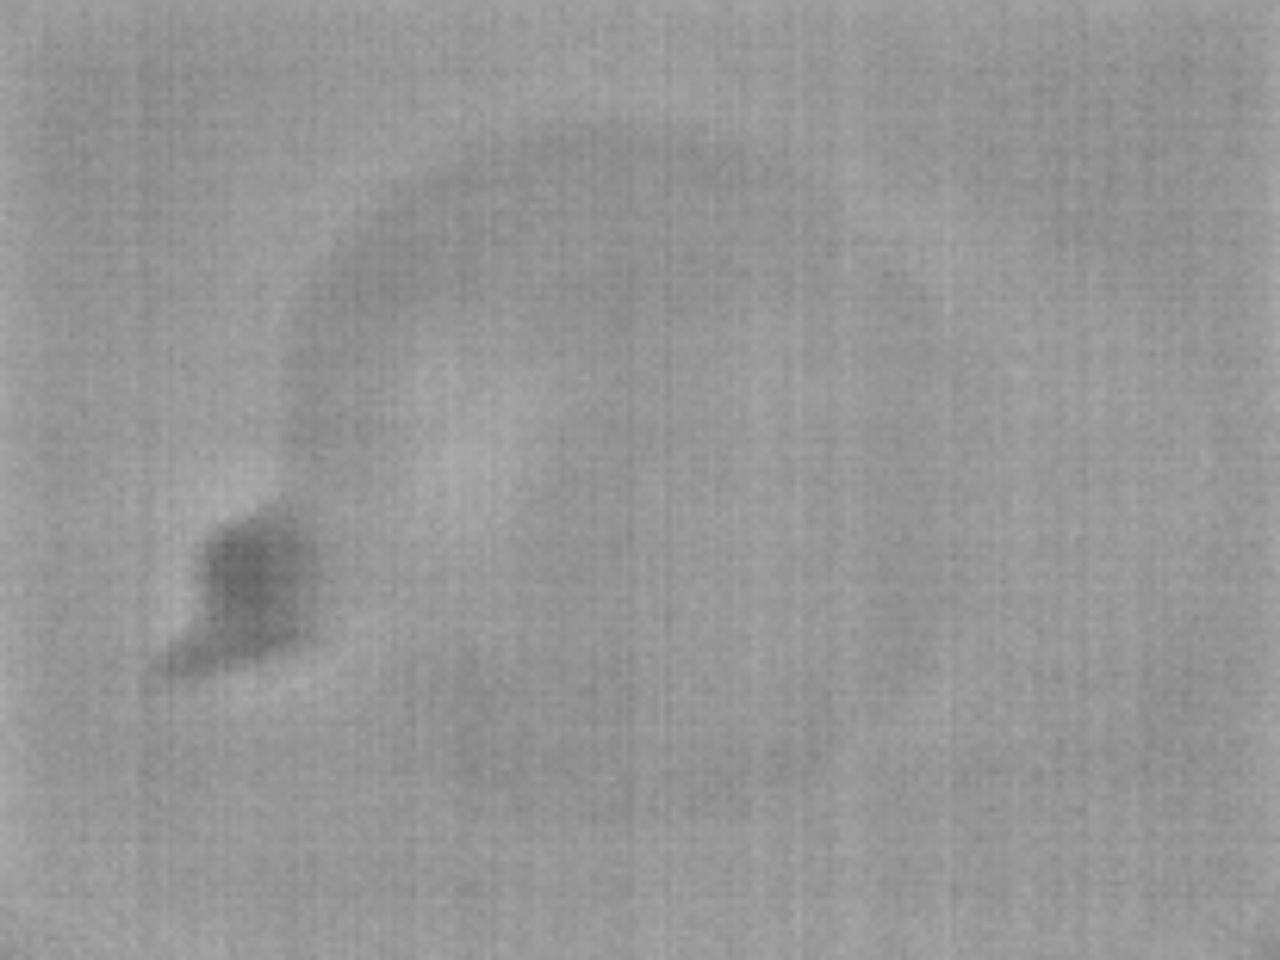
Label: No Defect